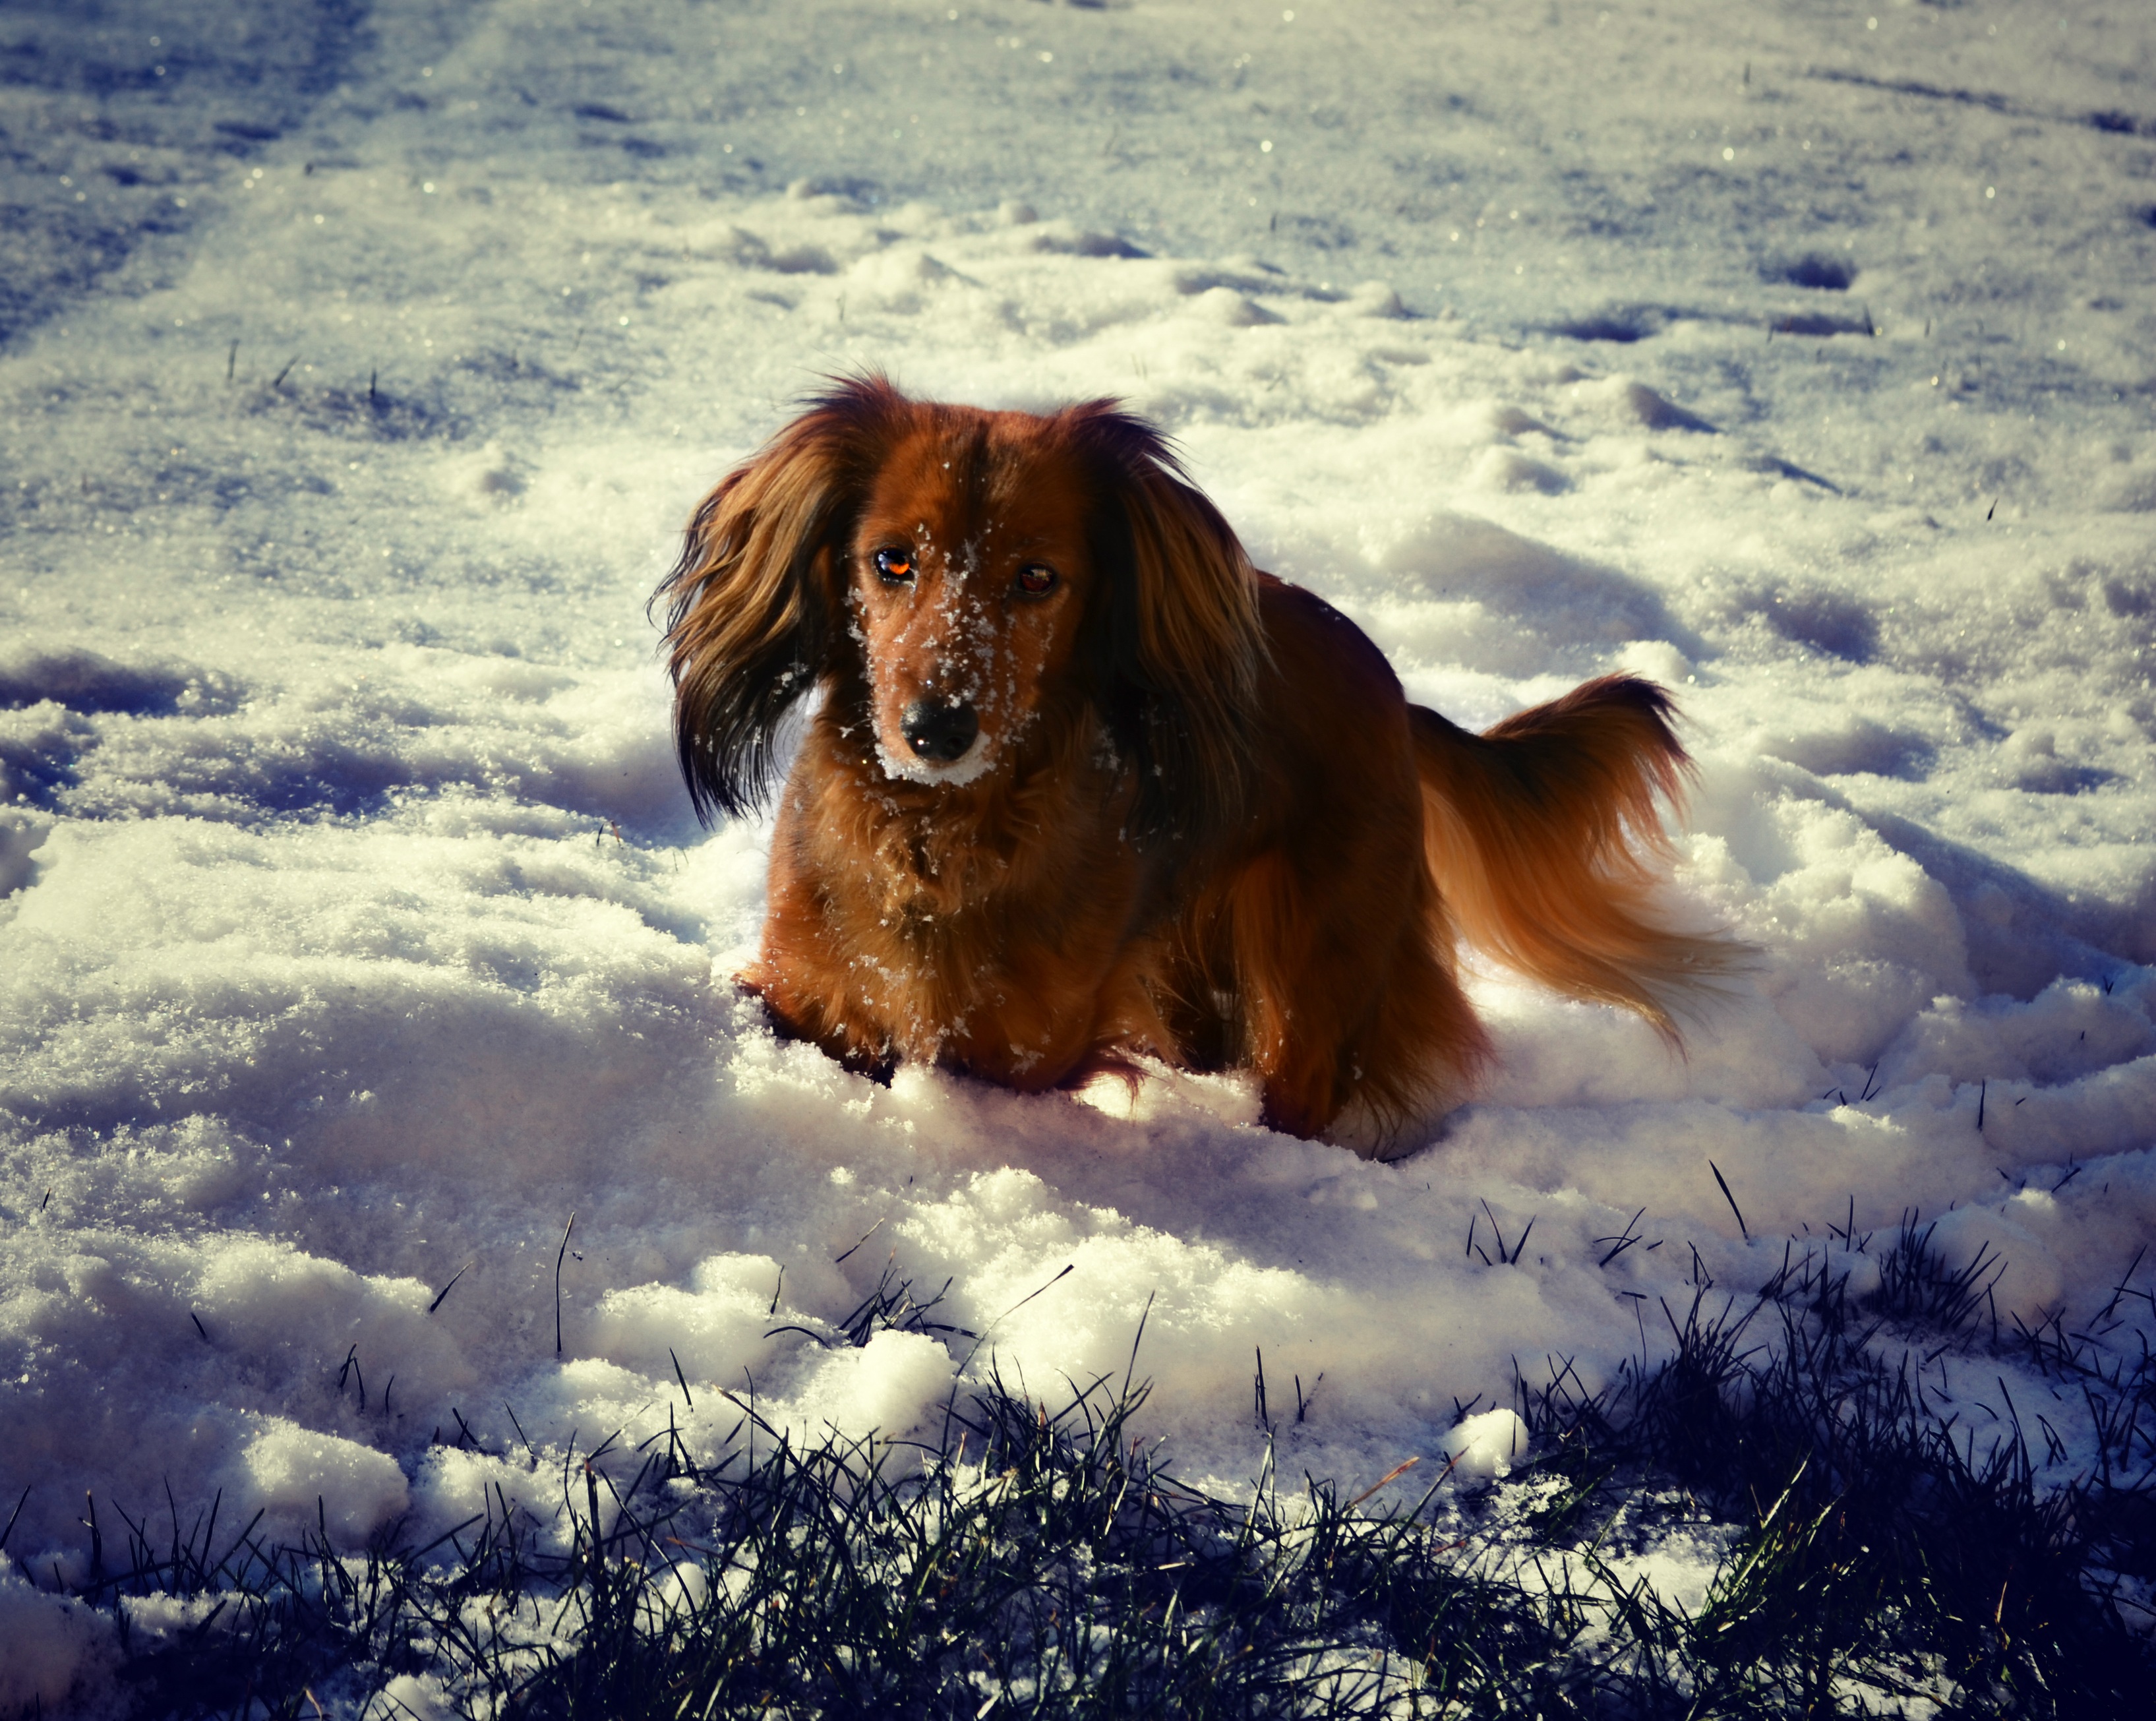
snow, winter, dog, mammal, spaniel, vertebrate, dachshund, setter, dog like mammal